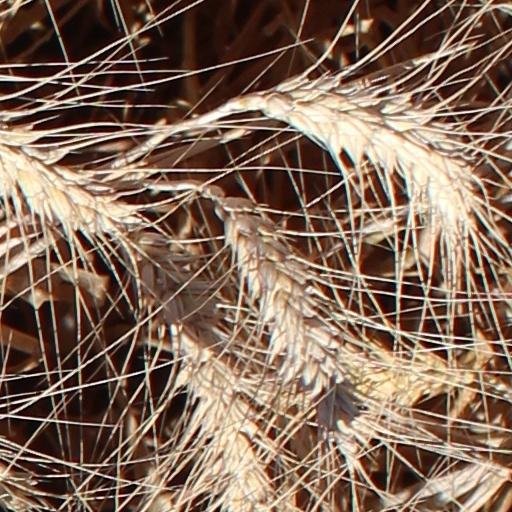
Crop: wheat